Women's rights in Brazil

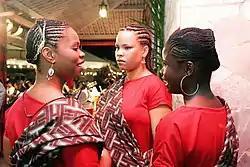
Women during a Candomblé ceremony in Bahia.

Women have been suppressed and excluded from participation in public activity in Roman Catholic institutions in Brazil. It has been a history of limitations, but with an exception: women, particularly those of indisputable African lineage, have dominated the syncretistic Afro-Brazilian religious groups.